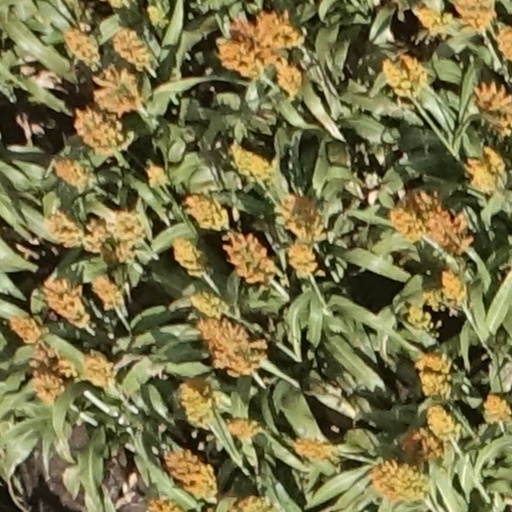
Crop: sorghum